Bhai Sati Das

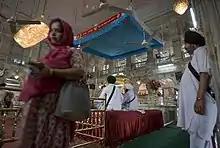
Gurdwara Sis Ganj Sahib, Delhi

In 1675 the Guru was summoned by Emperor Aurangzeb to Delhi to convert to Islam. Aurangzeb was very happy that all he had to do was covert one man and the rest of the Brahmins from Kashmir, Kurukshetra, Hardwar, and Beneras would follow suit. The Guru left for Delhi on his own accord but was arrested at Malikpur Rangharan near Ropar.